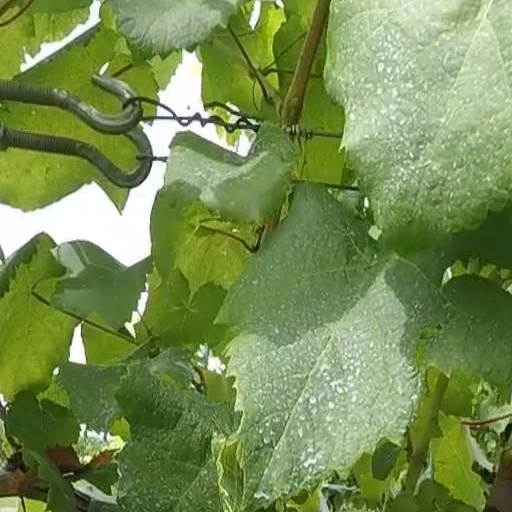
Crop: grape